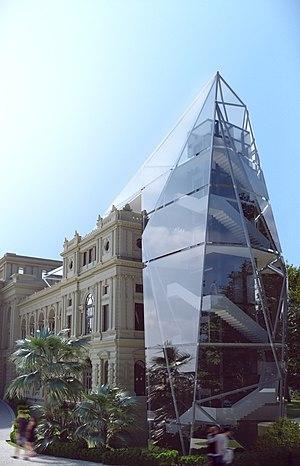
Image réalisé dans le cadre du concours de restauration et d'extension du Museu do Ipiranga - 2017 - projet proposé par le bureau d'architecture ARCHICAZ
Carmen Azevedo, née le 11 avril 1974 à São Paulo au Brésil, est une architecte et urbaniste brésilienne, fondatrice à Bruxelles de l'Atelier d'architecture CAZ. Disciple d'Oscar Niemeyer, son activité s'est d'abord déroulée au Brésil au sein du bureau « Bravi Arquitetura » et ensuite en Belgique dans l'atelier MA² - Metzger et Associés Architecture.